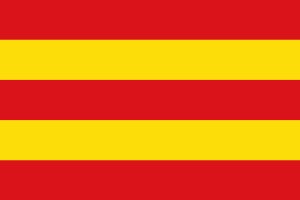
Drogenbos
Flag
Drogenbos er en kommune i den belgiske provins Vlaams-Brabant. Den 1. januar 2006 havde Drogenbos en population på 4.876. Dens areal er på 2,49 km², hvilket betyder en befolkningstæthed på 1.957 beboere per km².